Aralia elata

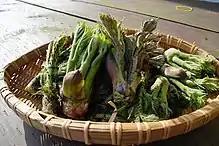

In Korea, young shoots are harvested during a month, from early April to early May, when they are soft and fragrant. In Korean cuisine, the shoots are commonly eaten blanched, pickled, pan-fried, or deep-fried.